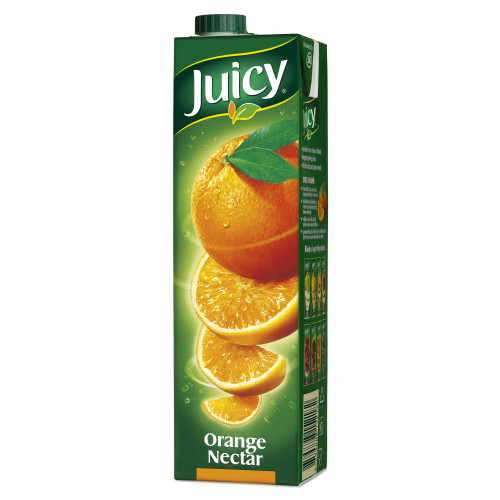
Waste category: cardboard